The Convent, Gibraltar

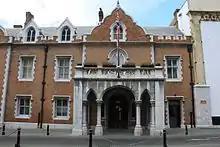
Main Street entrance to the Governor's House, The Convent

The Convent is situated towards the southern end of Main Street. A guard mount takes place at the main entrance a few days a week conducted by soldiers of the Royal Gibraltar Regiment. The Changing of the Guard is also conducted outside the Convent a few times a year.